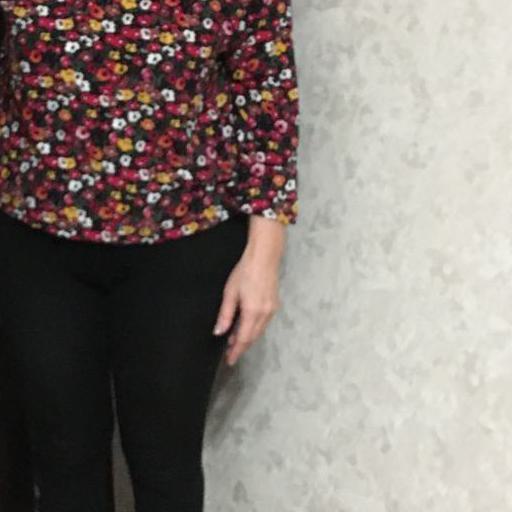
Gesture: no_gesture